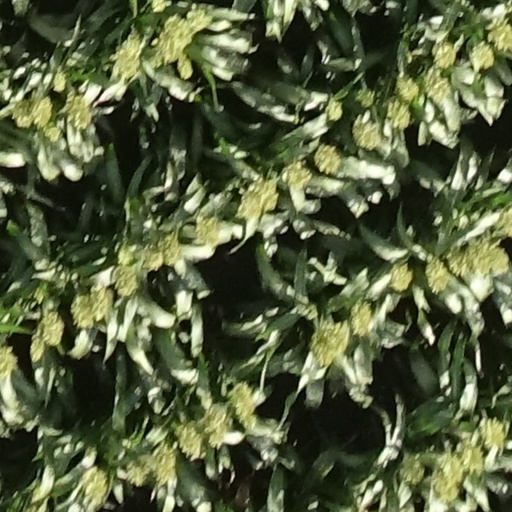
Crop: sorghum